Francesco Loredan (ambassador)

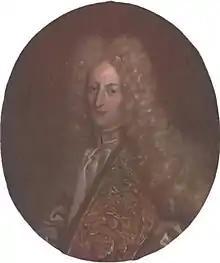
Portrait of Francesco Loredan

Francesco anticipated his entry into the Maggior Consiglio in 1677, at the age of 21. Favoured by family prestige, he made his debut in politics in 1682 with the election as Savio degli Ordini. After the election to the magistrate of the Twelve Offices in March 1685, his career made a qualitative leap, and in the same year he was in the shortlist of candidates for the French embassy, entering the College in November with the appointment as Wise Man of Terraferma, a position to which he was recalled ten times between 1685 and 1696. In 1698, he was appointed as ordinary ambassador to Vienna, replacing Carlo Ruzzini who was sent to lead the delegation of the "Serenissima" to the Carlowitz congress. Having received the commission on 30 August, on 15 September he was in Padua and on 18 October he sent the first dispatch from Vienna.